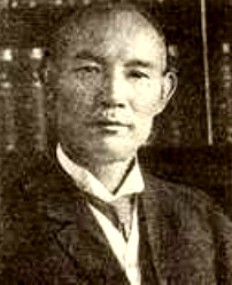
ฮิเดซาบูโร อูเอโนะ

| name = ฮิเดซาบูโร อูเอโนะ
| image = Hidesaburō Ueno.jpg
| caption = ฮิเดซาบูโร อูเอโนะ ภาพถ่าย
| native_name = 上野 英三郎
| native_name_lang = ja
| birth_place = Hisai, Mie|ฮิไซ จังหวัดมิเอะ ประเทศญี่ปุ่น
| death_place = มหาวิทยาลัยโตเกียว|มหาวิทยาลัยจักรวรรดิโตเกียว โตเกียว ประเทศญี่ปุ่น
| resting_place = สุสานอาโอยามะ เขตมินาโตะ (โตเกียว)|เขตมินาโตะ ประเทศญี่ปุ่น
| nationality = ชาวญี่ปุ่น|ญ่ี่ปุ่น
| occupation = นักวิทยาศาสตร์เกษตร
| known_for = ผู้พิทักษ์ฮาจิโกะ สุนัขที่มีชื่อเสียง
| partner = ยาเอโกะ ซากาโนะ (1915–1925)
| education = วิศวกรรมเกษตร
| alma_mater = มหาวิทยาลัยจักรวรรดิโตเกียว โตเกียว ประเทศญี่ปุ่น
| workplaces = มหาวิทยาลัยโตเกียว|มหาวิทยาลัยจักรวรรดิโตเกียว
| main_interests = วิศวกรรมเกษตร
ศาสตราจารย์ ฮิเดซาบูโร อูเอโนะ  (; 19 มกราคม ค.ศ. 1872 – 21 พฤษภาคม ค.ศ. 1925)In "Tokyo Teikokudaigaku Jinjiroku" 『東京帝国大学人事録』, the employment records of University of Tokyo, his name was written as "Hidesamurō" 上野英三郎. เป็นอาจารย์ประจำวิชาเกษตรศาสตร์ชาวญี่ปุ่น มีชื่อเสียงในญี่ปุ่นในฐานะเจ้าของสุนัขพันธุ์อากิตะตัวหนึ่งที่ชื่อว่าฮาจิโก สุนัขยอดกตัญญู
== ประวัติ ==
อูเอโนะใช้ชีวิตอยู่ร่วมกับภรรยาและลูก ๆ ไม่ทราบชื่อ เวลาทำงานนั้นมักเดินทางไปสอนหนังสือที่มหาวิทยาลัยโตเกียวโดยไปทางรถไฟซึ่งอยู่ไม่ห่างจากบ้านของเขา และกลับมาในช่วงเวลา 15.00 น.
การพบกันระหว่างอูเอโนะกับฮาจิโกนั้นได้เริ่มขึ้นต้นในเดือนมกราคม ปีพ.ศ. 2467 ซึ่งฮาจิโกนั้นมีอายุ 2 เดือน อูเอโนะก็ดูแลเจ้าฮาจิโกเรื่อยมาจนถึงปี พ.ศ. 2467 อูเอโนะทั้งรักและภาคภูมิใจในตัวฮาจิมากเพราะสุนัขพันธุ์อากิตะสมัยยุคเมจินั้นเป็นสายพันธุ์ที่หายากมากที่สุดในญี่ปุ่น
อูเอโนะก็ภูมิใจในตัวฮาจิมากขึ้นเมื่อฮาจิมักจะคอยไปส่งเขาทุกเช้า และกลับมารอรับในช่วงเวลา 15.00 น.มันทำแบบนั้นเป็นประจำทุก ๆ วัน
=== การเสียชีวิต ===
อูเอโนะ ได้เสียชีวิตลงในวันที่ 21 เดือนพฤษภาคม ปี พ.ศ. 2468 ด้วยโรคหัวใจวายหรือความดันโลหิตสูงเส้นเลือดในสมองแตก ขณะกำลังสอนหนังสือที่มหาวิทยาลัยโตเกียว หลังจากการเสียชีวิต ครอบครัวของอูเอโนะได้ย้ายบ้านไปเหลือเพียงแต่ฮาจิโกก็ได้ไปรอที่สถานีรถไฟชิบูยะเป็นเวลา 10 ปีจนตายในที่สุด ศพของฮาจิโกก็ได้รับการฝังอยู่ข้างหลุมศพอูเอโนะ แต่เรื่องราวของความรักและจงรักภักดีของฮาจิโกที่มีต่ออูเอโนะนั้นได้กลายเป็นตำนานที่ติดตรึงใจต่อชาวญี่ปุ่นและคนทั่วโลกตราบเท่าจนถึงทุกวันนี้
==อ่านเพิ่ม==
*
*
*
==อ้างอิง==
หมวดหมู่:บุคคลจากสึ
หมวดหมู่:บุคคลจากโตเกียว
หมวดหมู่:เสียชีวิตจากโรคหลอดเลือดสมอง
หมวดหมู่:เสียชีวิตจากโรคทางประสาทวิทยา
หมวดหมู่:บุคคลจากมหาวิทยาลัยโตเกียว